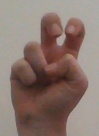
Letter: toot